Answer in natural language. How many Paintings are visible in the scene? Choose between the following options: 3, 0, 4, 5 or 2
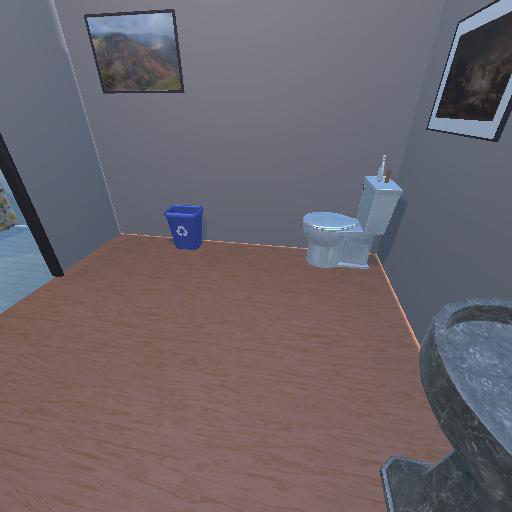
<answer>2</answer>